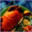
Label: cra